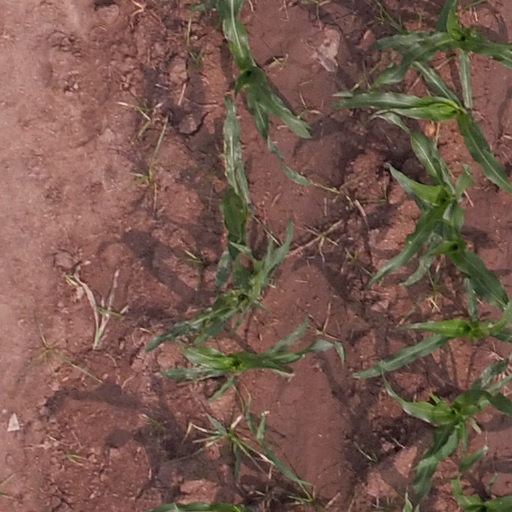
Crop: maize; corn